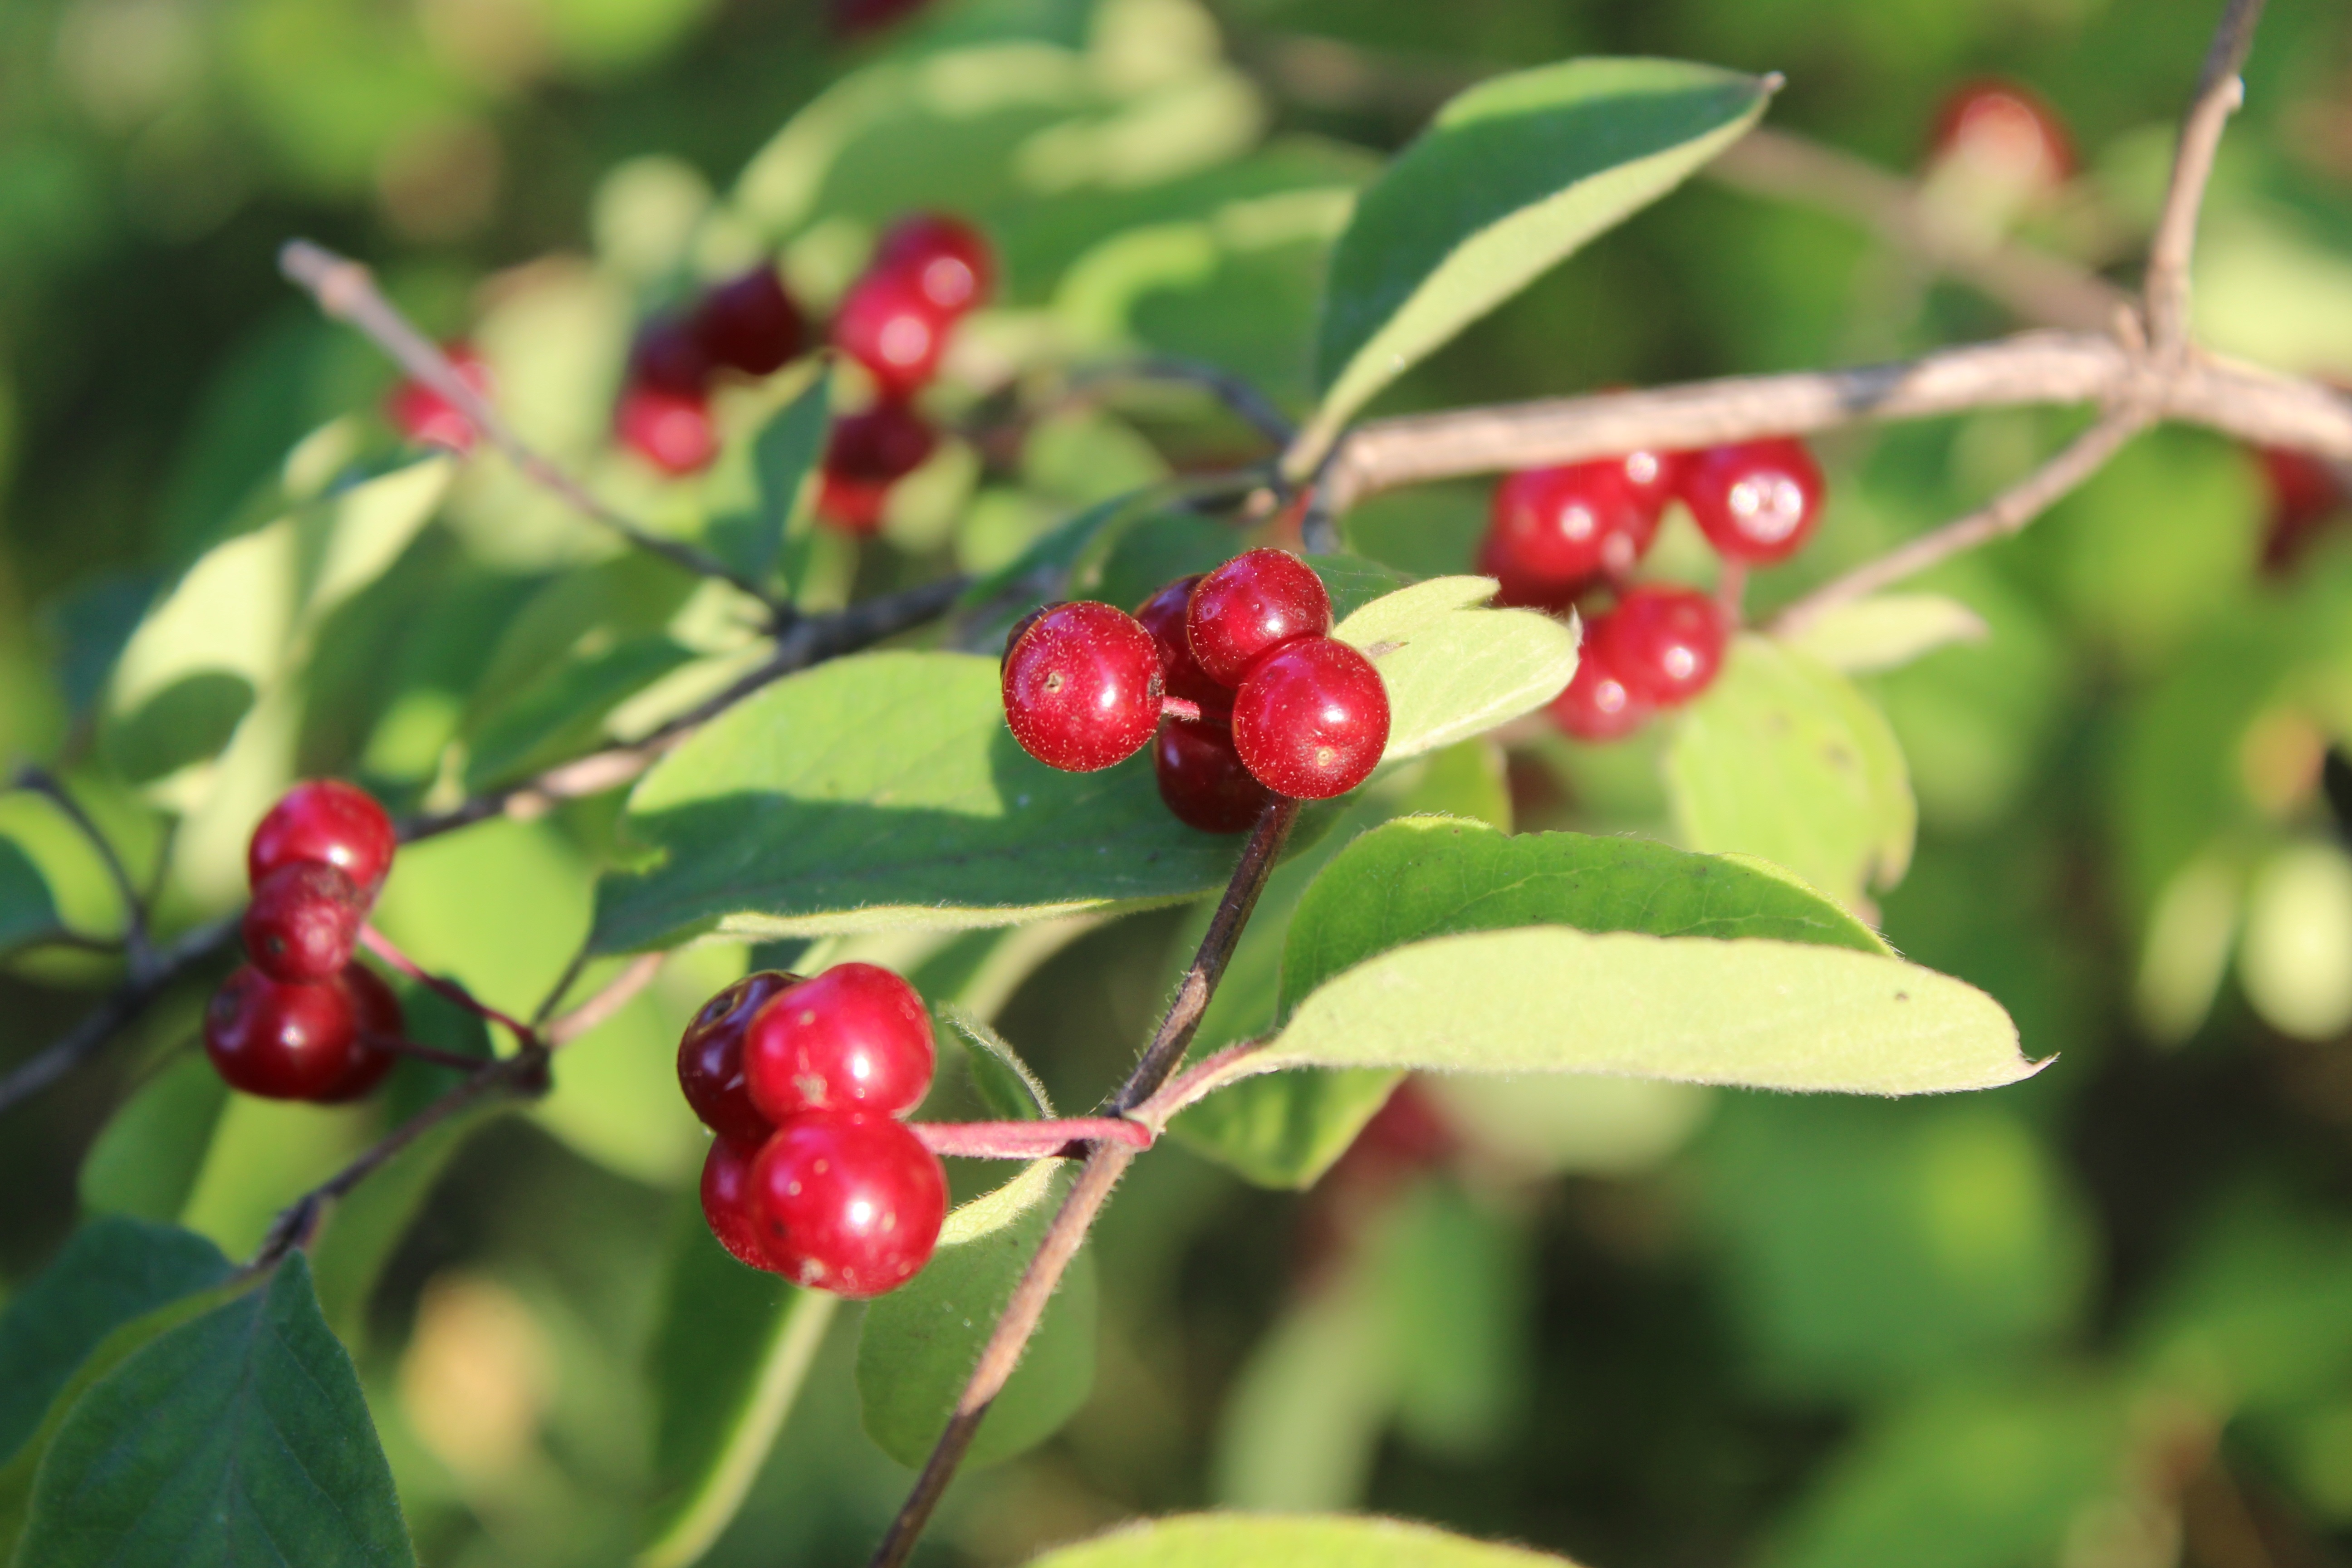
plant, fruit, berry, leaf, flower, summer, food, red, produce, evergreen, flora, holly, shrub, hawthorn, macro photography, flowering plant, acerola, malpighia, lingonberry, land plant, aquifoliaceae, aquifoliales, arctostaphylos uva ursi, chinese hawthorn, schisandra, wolf bast